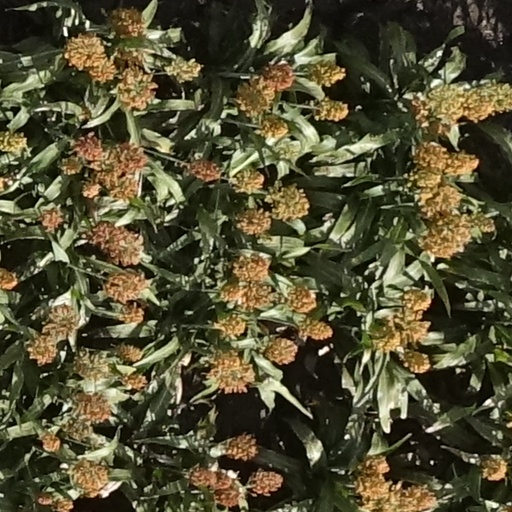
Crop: sorghum